Fünf Lieder, Op. 105 (Brahms)

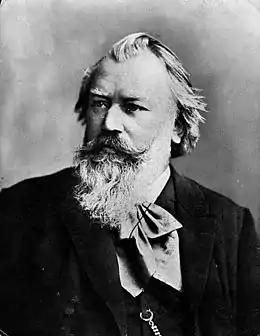
The composer around 1885

Fünf Lieder (Five Songs), Op. 105, were composed by Johannes Brahms between 1886 and 1888. He set five poems by different authors, mostly contemporary poets, for a lower voice and piano. Simrock published the work in 1888.